Vera Gedroits

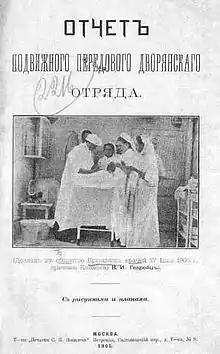
Gedroits' report on her medical work during the Russo-Japanese War, which she presented to the Society of Military Doctors in July 1905

In early 1904, with the outbreak of the Russo-Japanese War, Gedroits volunteered to go to the front with the Red Cross. In the first month of the war, she treated 1,255 patients, including over 100 patients with head wounds and 61 patients with abdominal wounds. Initially treatment was provided in tents covered in an insulating layer of clay, but by January 1905, Gedroits was accompanying the horse-drawn ambulances which brought the wounded to the hospital to perform triage, before entering the operating theater. She was appointed chief surgeon of the hospital train, which consisted of an operating car and five patient cars. The operating car was a specially equipped surgical unit, supplied by the Russian nobility to allow care to the wounded to be performed on the front lines. This put the medical personnel at grave risk, as unless there were wounded personnel in ambulances, tents or surgical trains, their neutrality was not recognized.